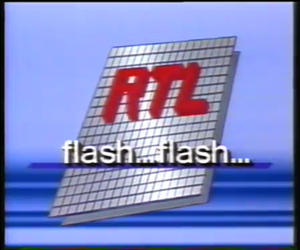
RTL FLASH 1985
RTL News était le journal télévisé luxembourgeois diffusé tous les soirs à 19 h 30 sur l'antenne luxembourgo-lorraine de RTL Télévision de septembre 1985 jusqu'au dimanche 1ᵉʳ septembre 1987.